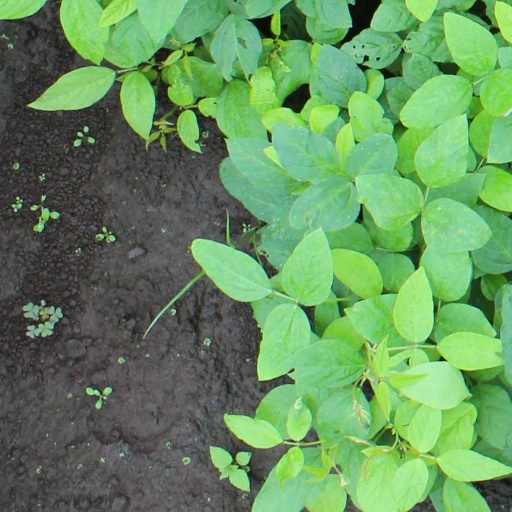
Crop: soybean